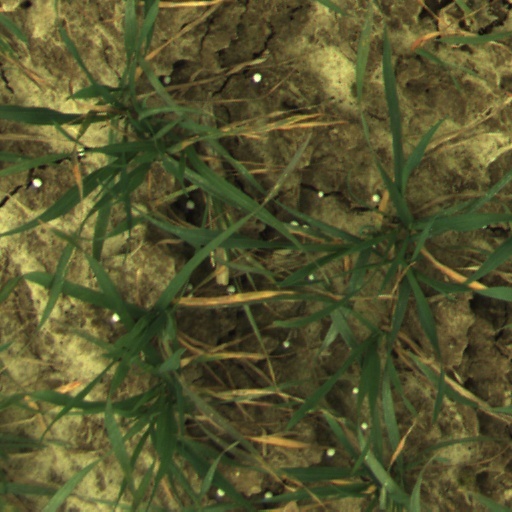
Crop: wheat